Catawissa Creek

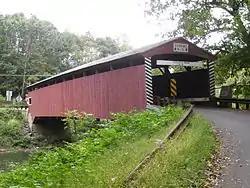
Hollingshead Covered Bridge No. 40

From the middle of the 19th century until the early part of the 1970s, coal was mined in the eastern portion of the Catawissa Creek watershed. The coal was primarily mined in the Jeansville Coal Basin and the Green Mountain Coal Basin. The Catawissa Water Company once used water from Catawissa Creek. Five drainage tunnels were built in the watershed in the 1930s, and they still discharge acid mine drainage in the 21st century. Strip mining has occurred in parts of the watershed, mainly the Catawissa Creek headwaters and the Little Tomhicken Creek sub-watershed.